Sultanah Nur Zahirah

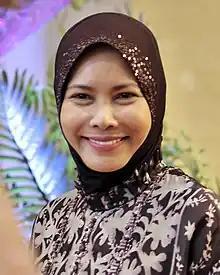
Sultanah Nur Zahirah in 2023

Sultanah Nur Zahirah (Jawi: سلطانة نور ظاهرة; "née" Rozita binti Adil Bakeri; born 7 December 1973) is the current Sultanah of Terengganu as the wife of Sultan Mizan Zainal Abidin. She was the 13th Raja Permaisuri Agong (queen consort) of Malaysia from 2006 to 2011.